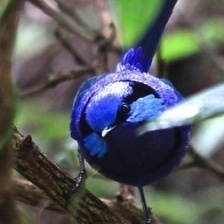
Species: SPLENDID WREN
Scientific name: MALURUS SPLENDENS